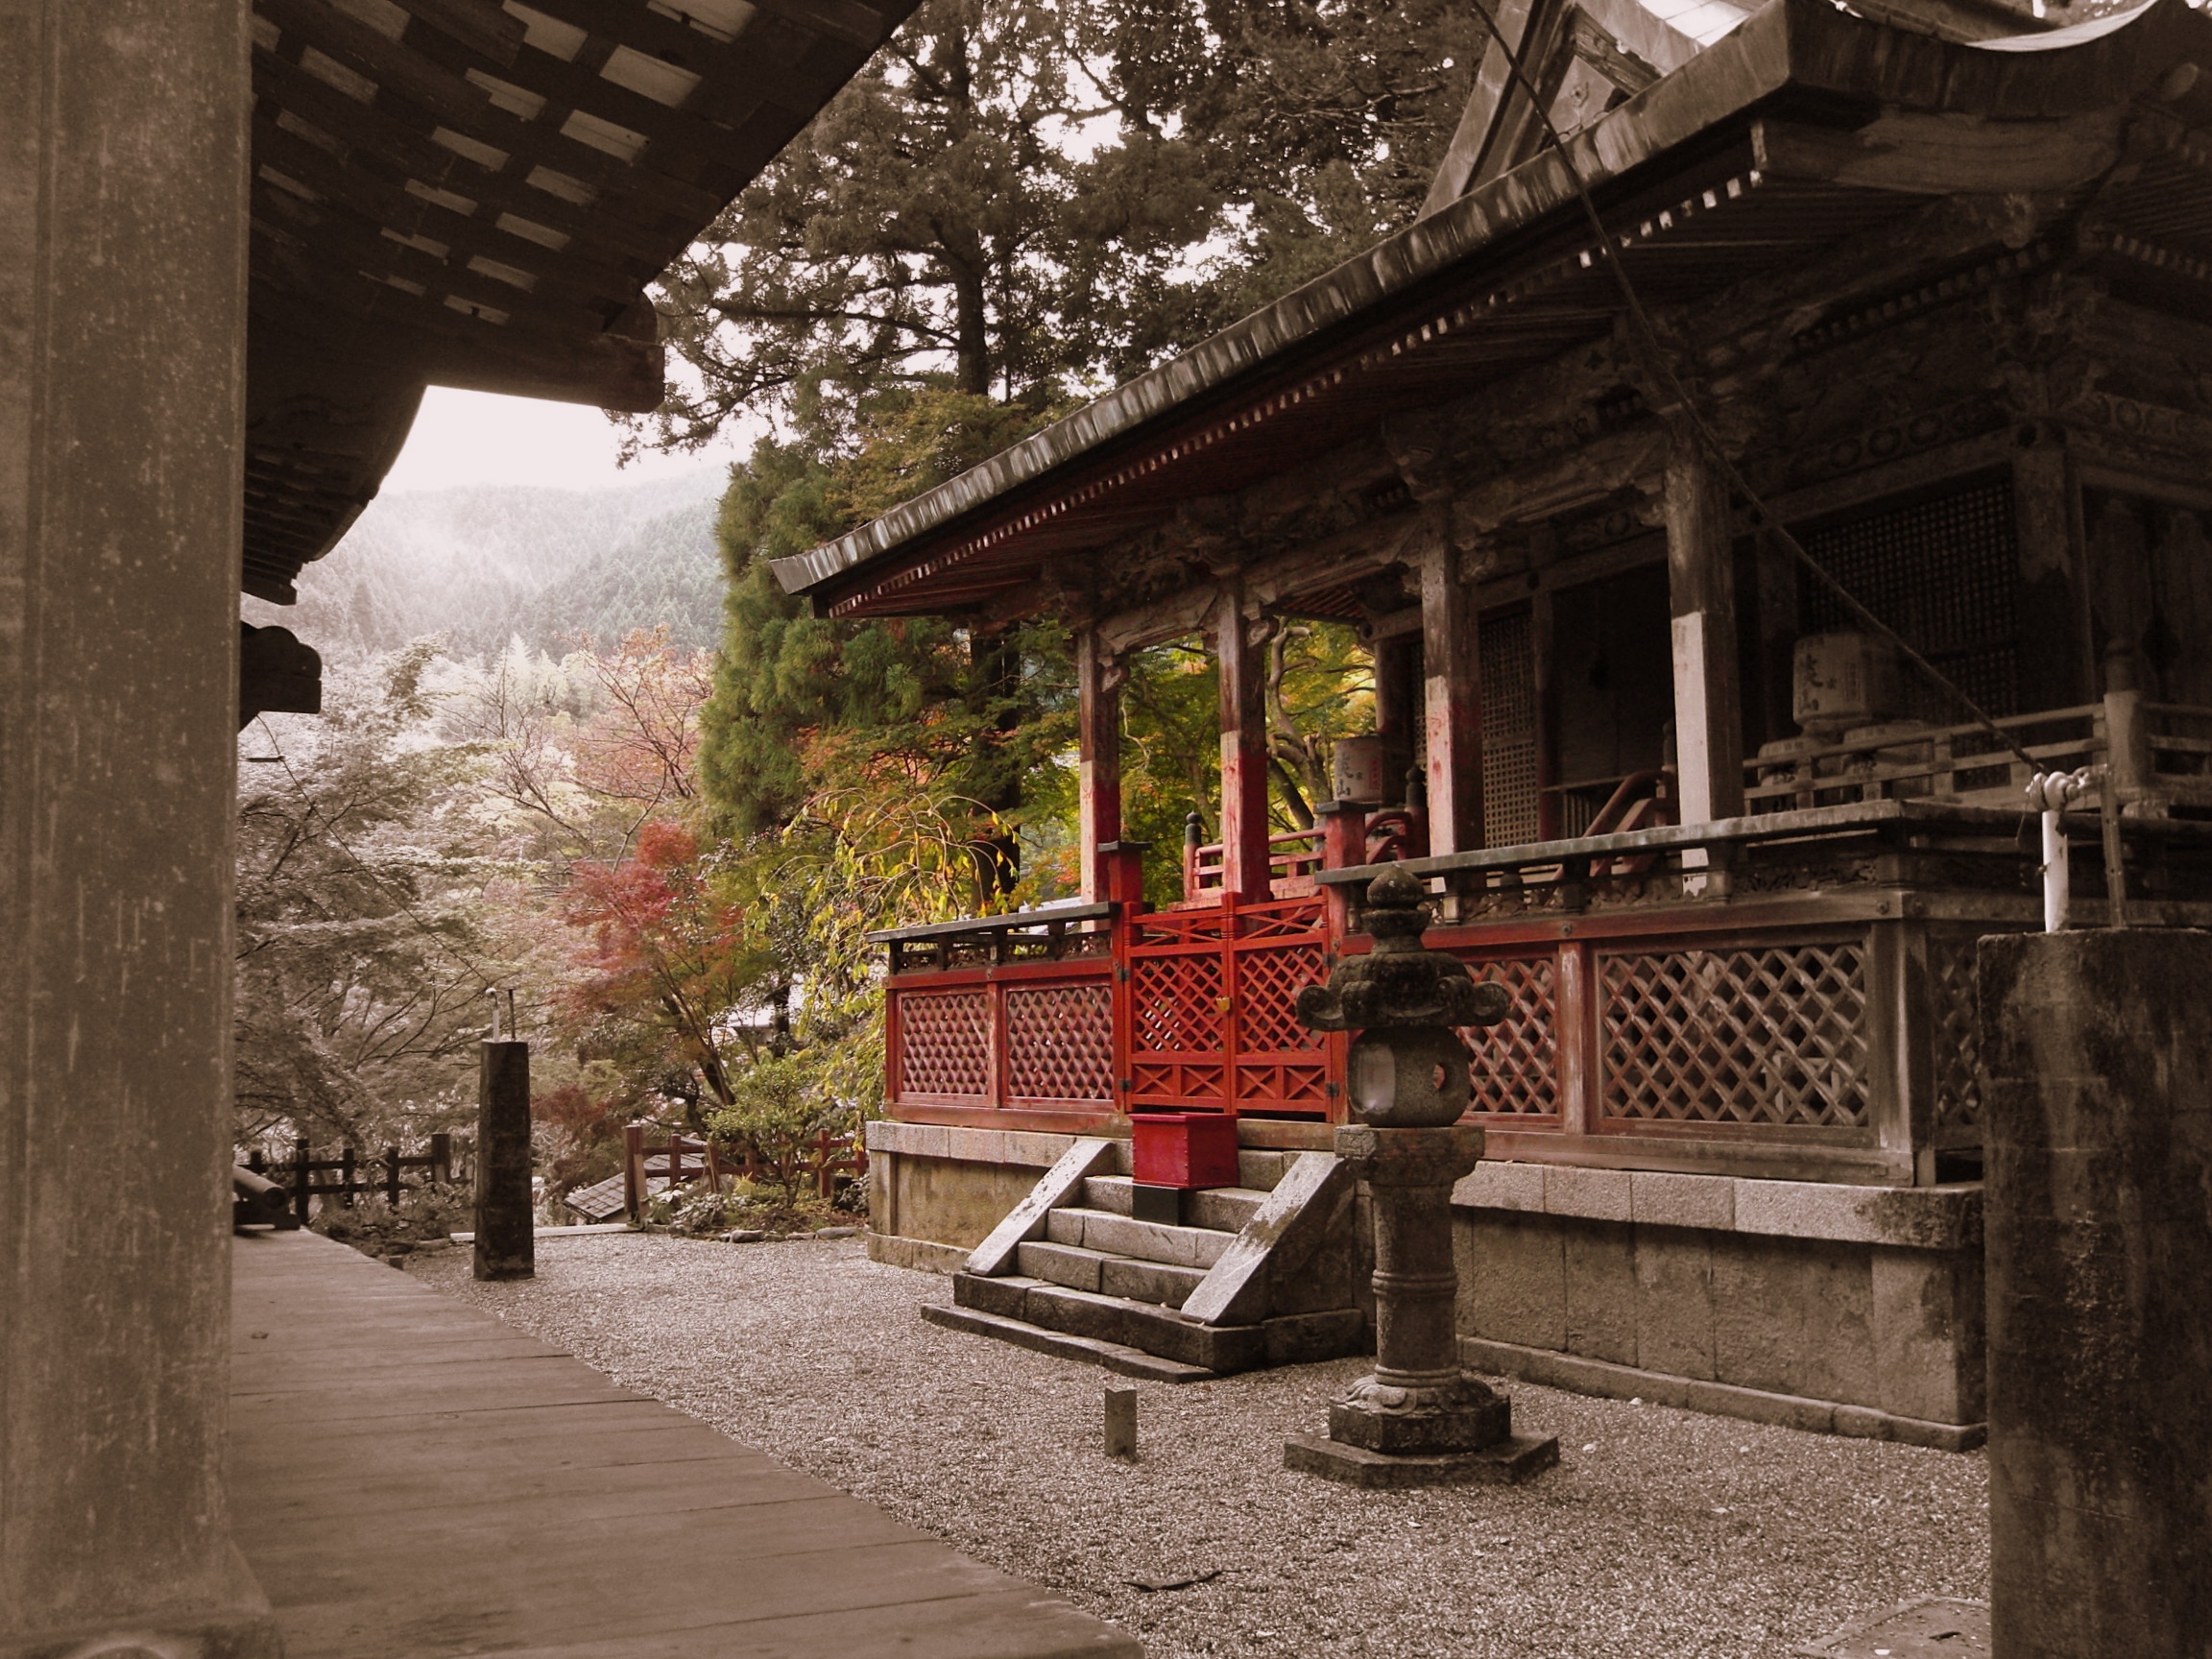
wood, house, building, home, red, japan, temple, shrine, culture, history, estate, urban area, shinto shrine